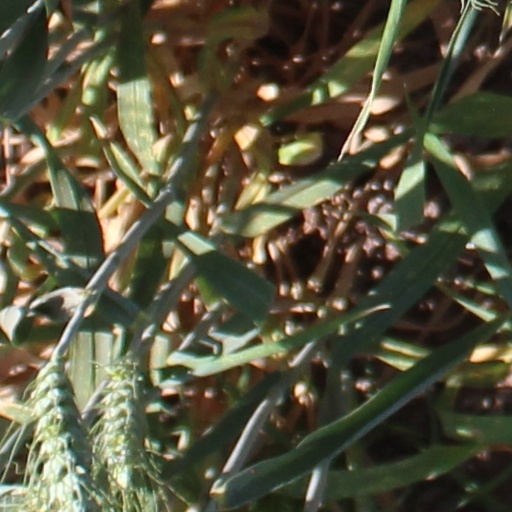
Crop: wheat